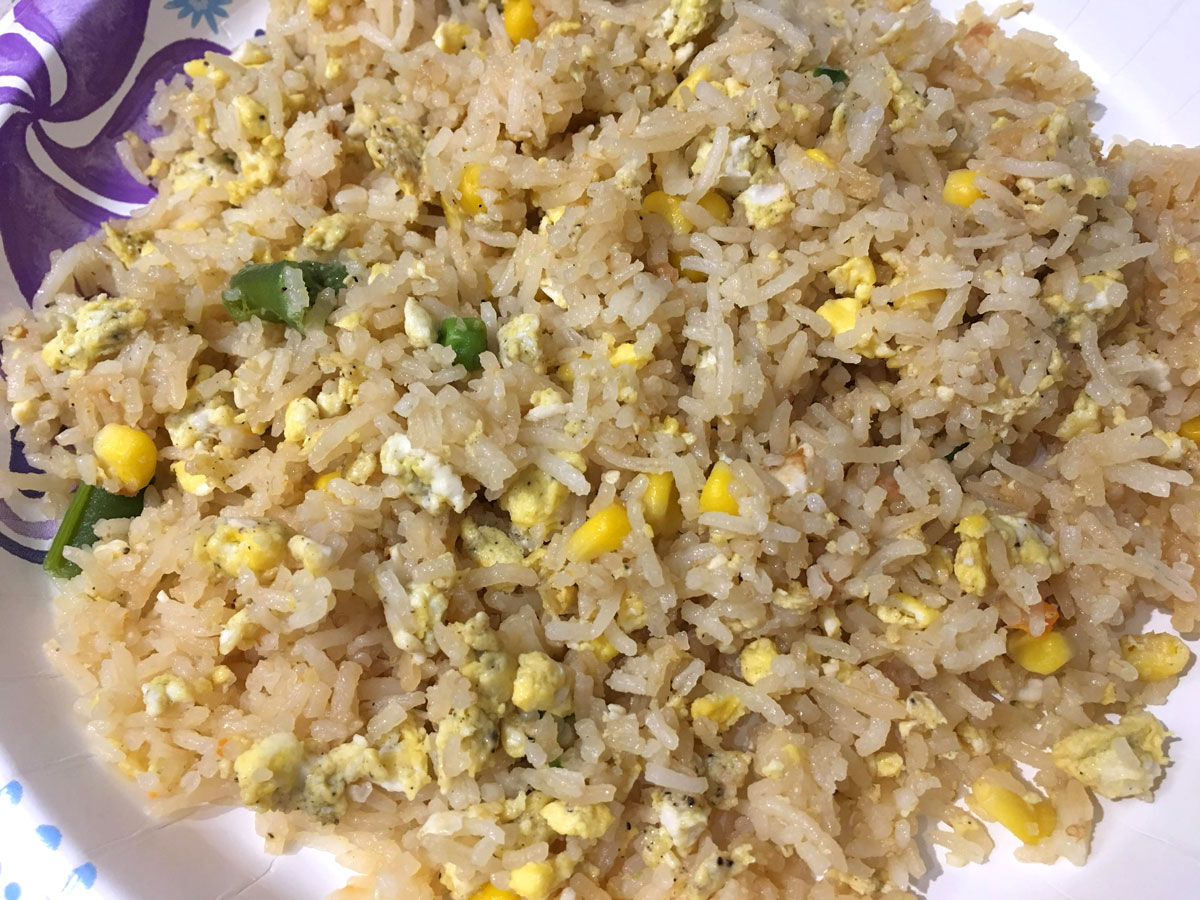
Dish: fried_rice